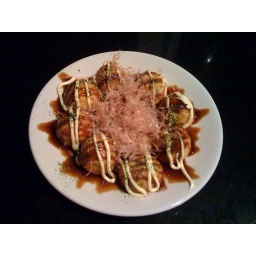
Never again will I microwave takoyaki. These are SO scrapes afterputting them in the oven instead.